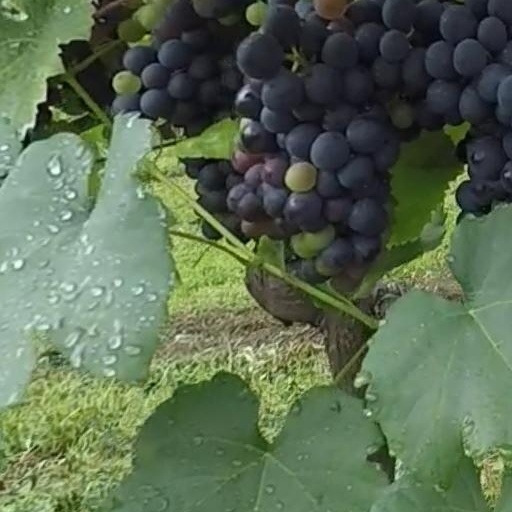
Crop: grape